Maa (novel)

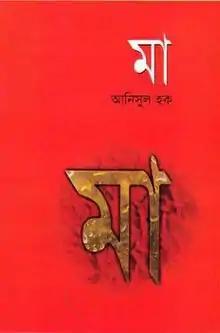
The cover image of "Maa" (Bengali edition)

Maa (lit. Mother) is a novel by the Bangladeshi author Anisul Hoque. An English translation, titled "Freedom's Mother", was published by Palimpsest from New Delhi in 2012. The novel entered the "Prothom Alo"s list of the best ten creative books in Bengali of the 1st decade of the 21st century and the list of the best ten creative books in Bengali on the liberation war of Bangladesh. The novel was published in Maithili too.